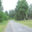
Label: road